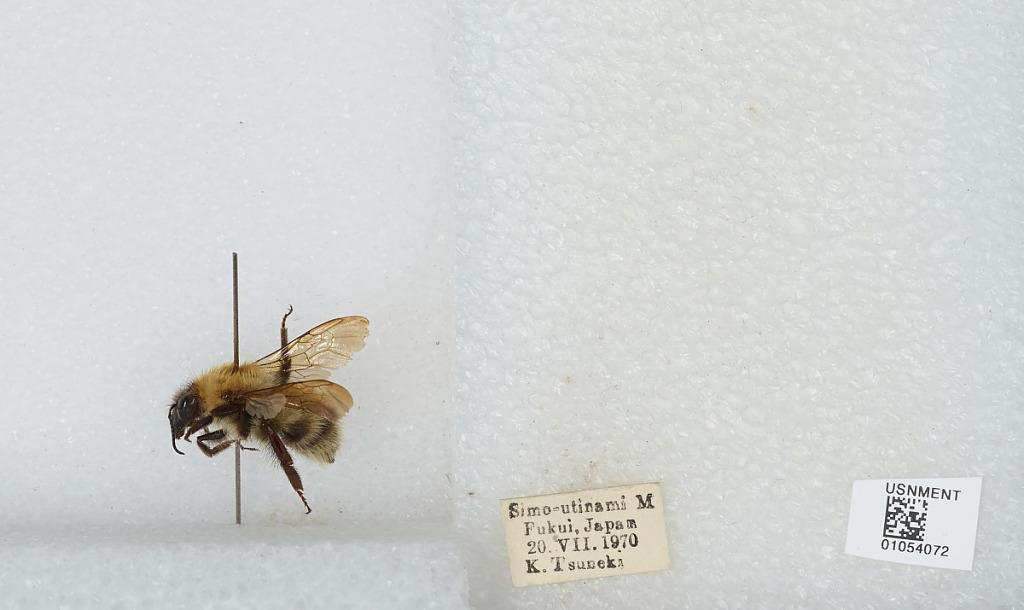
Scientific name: Bombus sp.
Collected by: K. Tsuneki
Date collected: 1970-7-20
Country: Japan
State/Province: Fukui
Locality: Simo-utinami M.